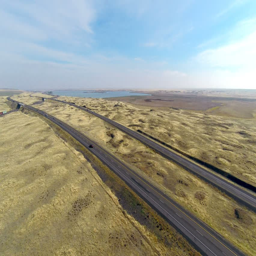
aerial footage of highway , hot and humid road through the countryside , with traffic .